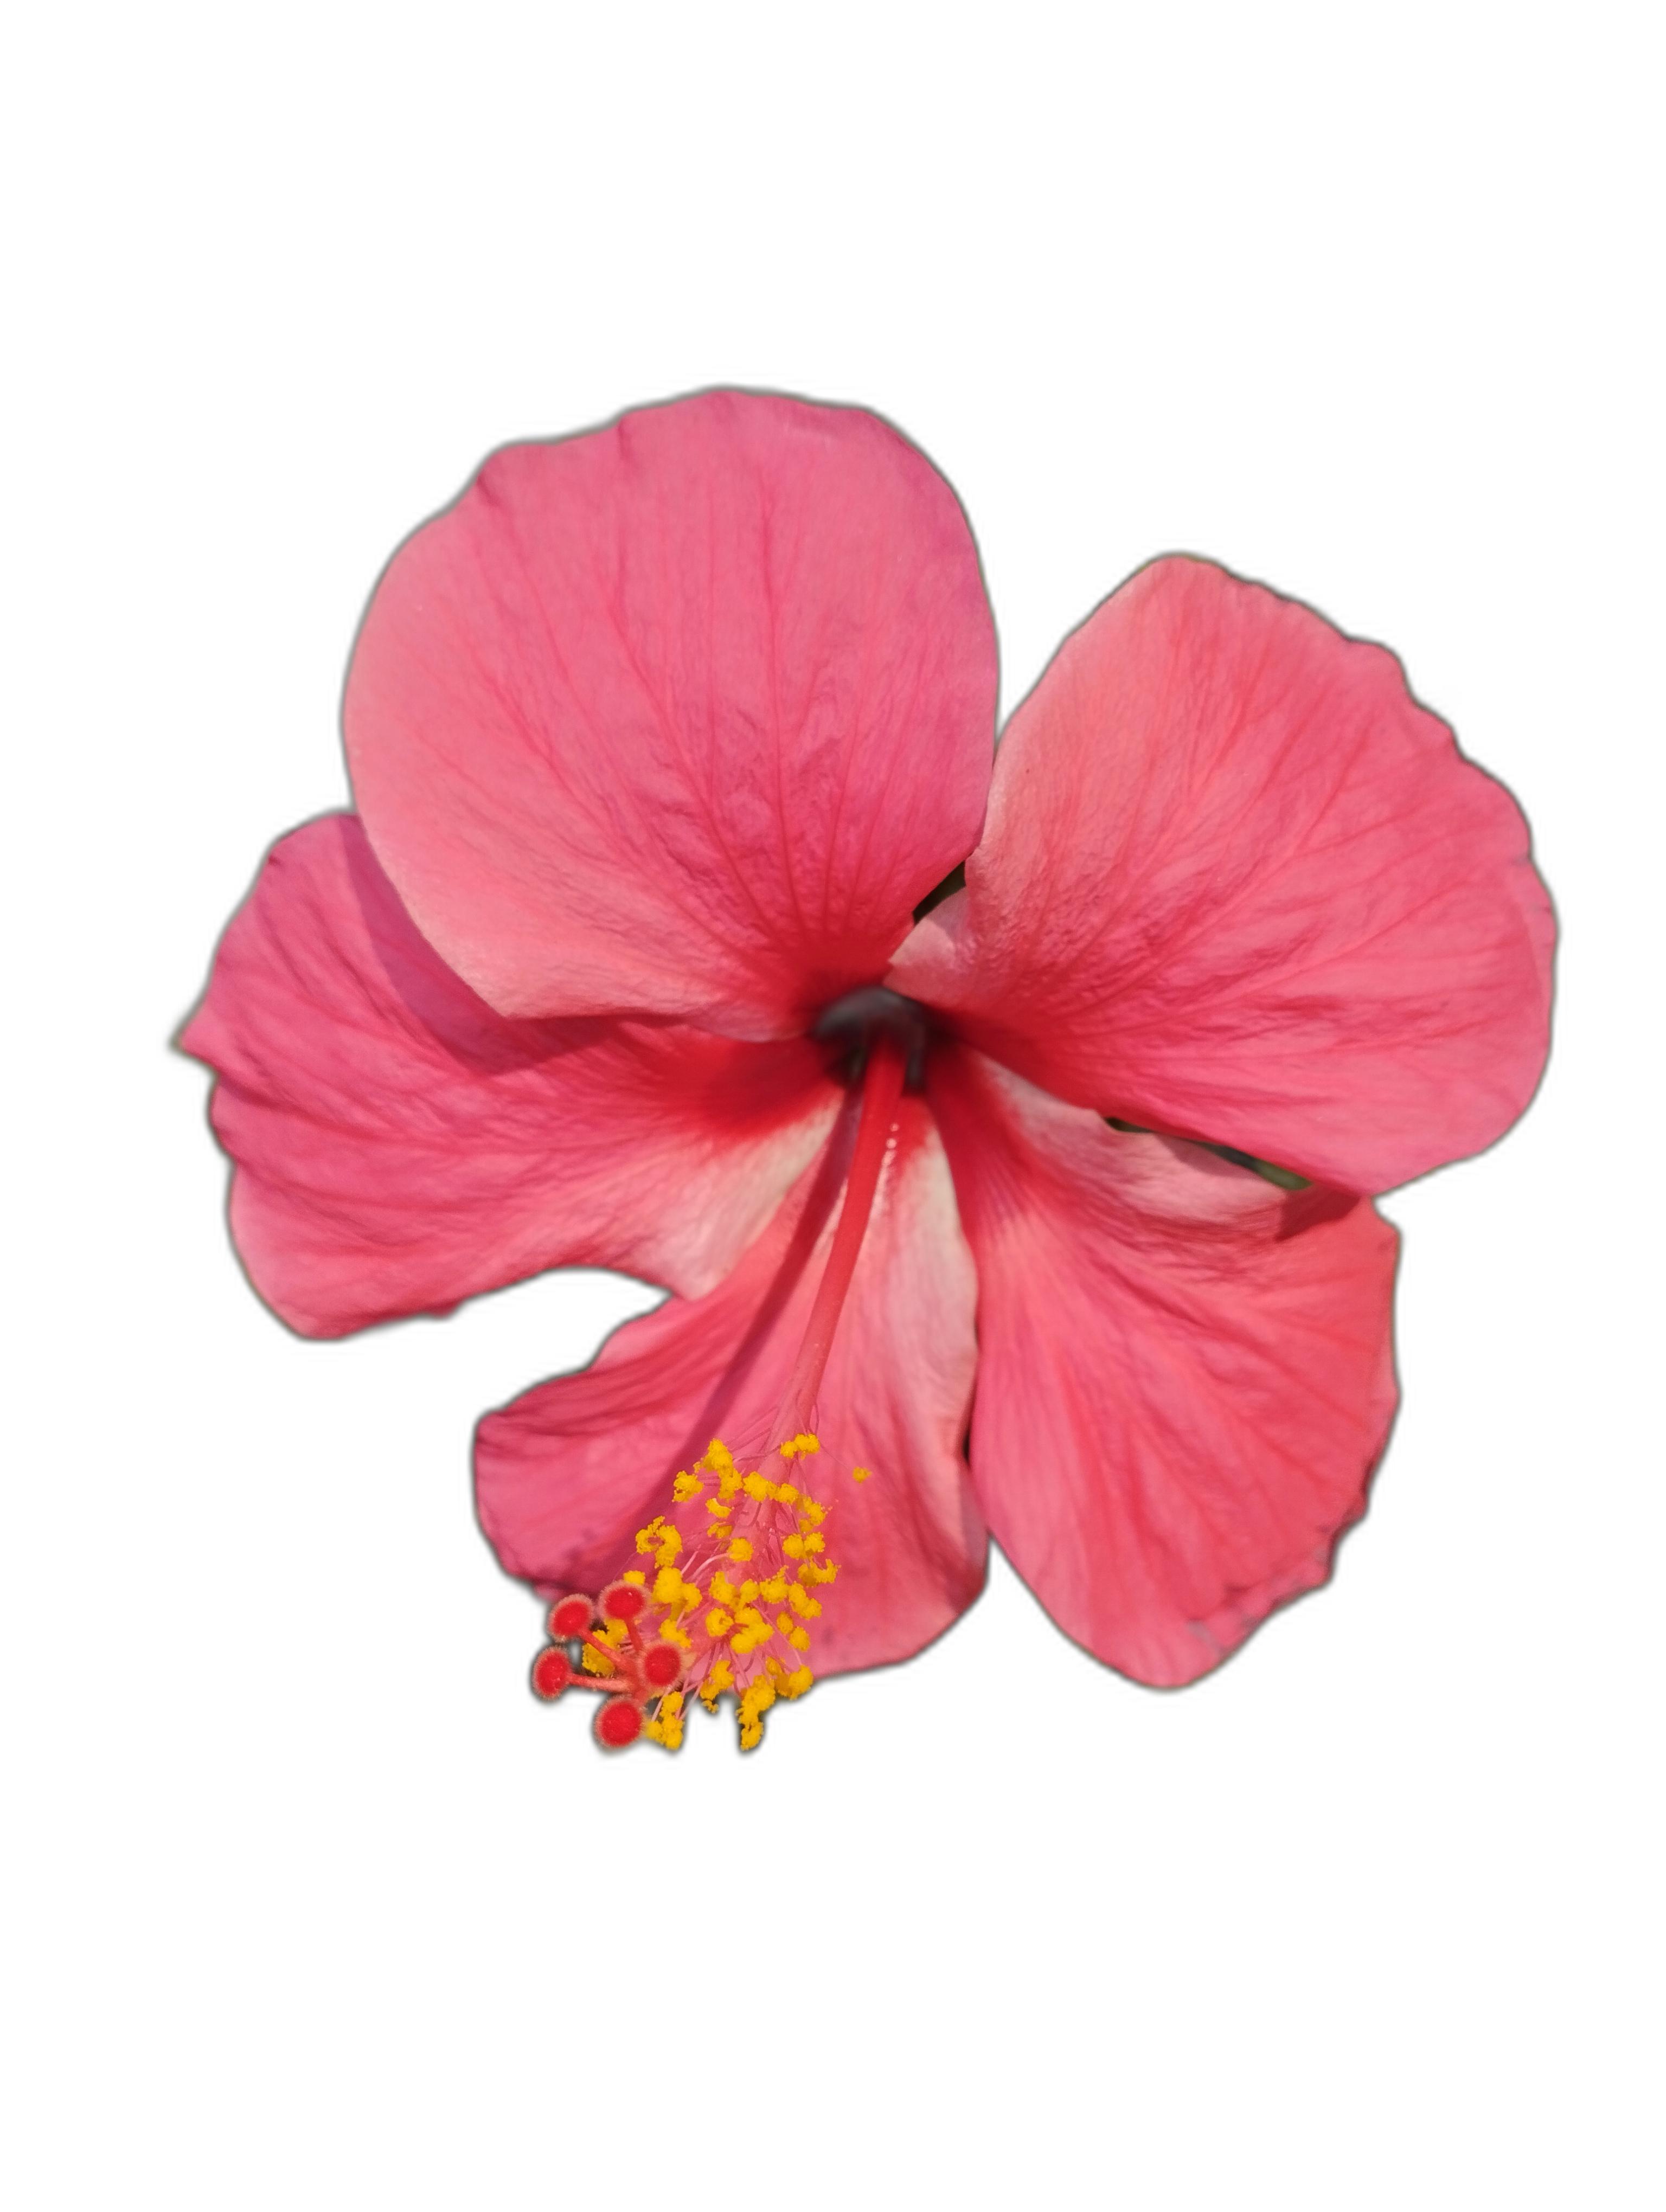
Label: Hibiscus